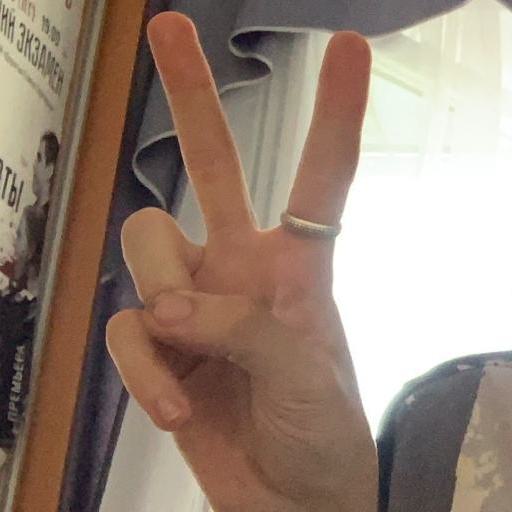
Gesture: peace